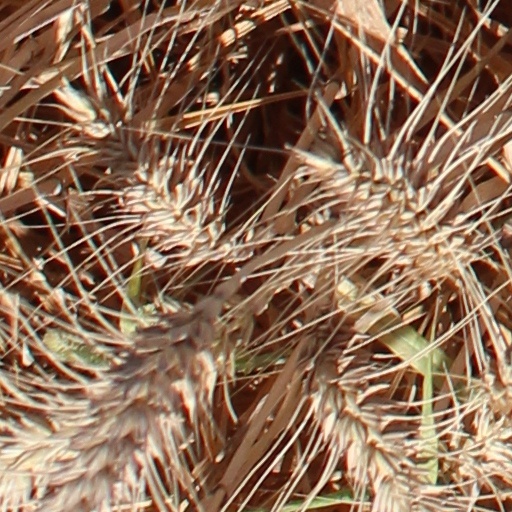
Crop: wheat